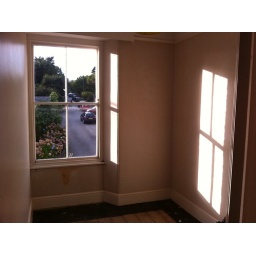
Small bedroom (study) window to front of house above front door